Maternal sensitivity

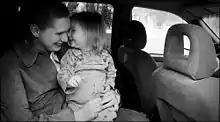
Children whose mothers have higher levels of maternal sensitivity are generally happier, healthier, smarter, and better behaved.

Maternal sensitivity is a mother's ability to perceive and infer the meaning behind her infant's behavioural signals, and to respond to them promptly and appropriately. Maternal sensitivity affects child development at all stages through life, from infancy, all the way to adulthood. In general, more sensitive mothers have healthier, more socially and cognitively developed children than those who are not as sensitive. Also, maternal sensitivity has been found to affect the person psychologically even as an adult. Adults who experienced high maternal sensitivity during their childhood were found to be more secure than those who experienced less sensitive mothers. Once the adult becomes a parent themselves, their own understanding of maternal sensitivity will affect their own children's development. Some research suggests that adult mothers display more maternal sensitivity than adolescent mothers who may in turn have children with a lower IQ and reading level than children of adult mothers.